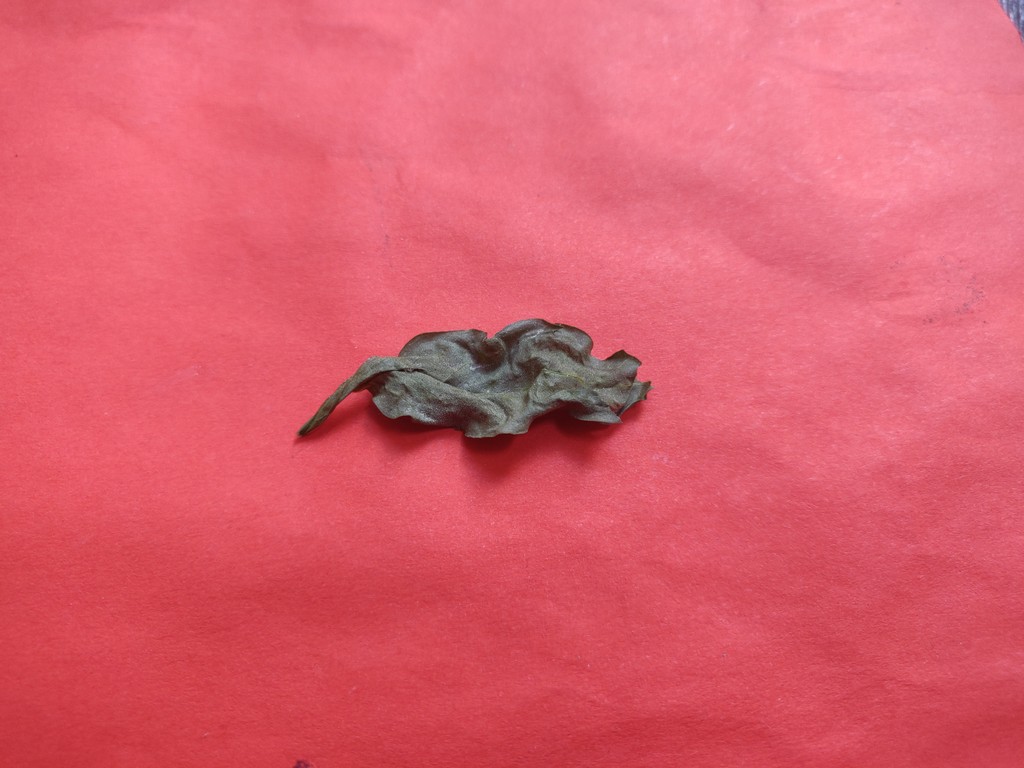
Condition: Dried
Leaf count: single
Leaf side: unknown